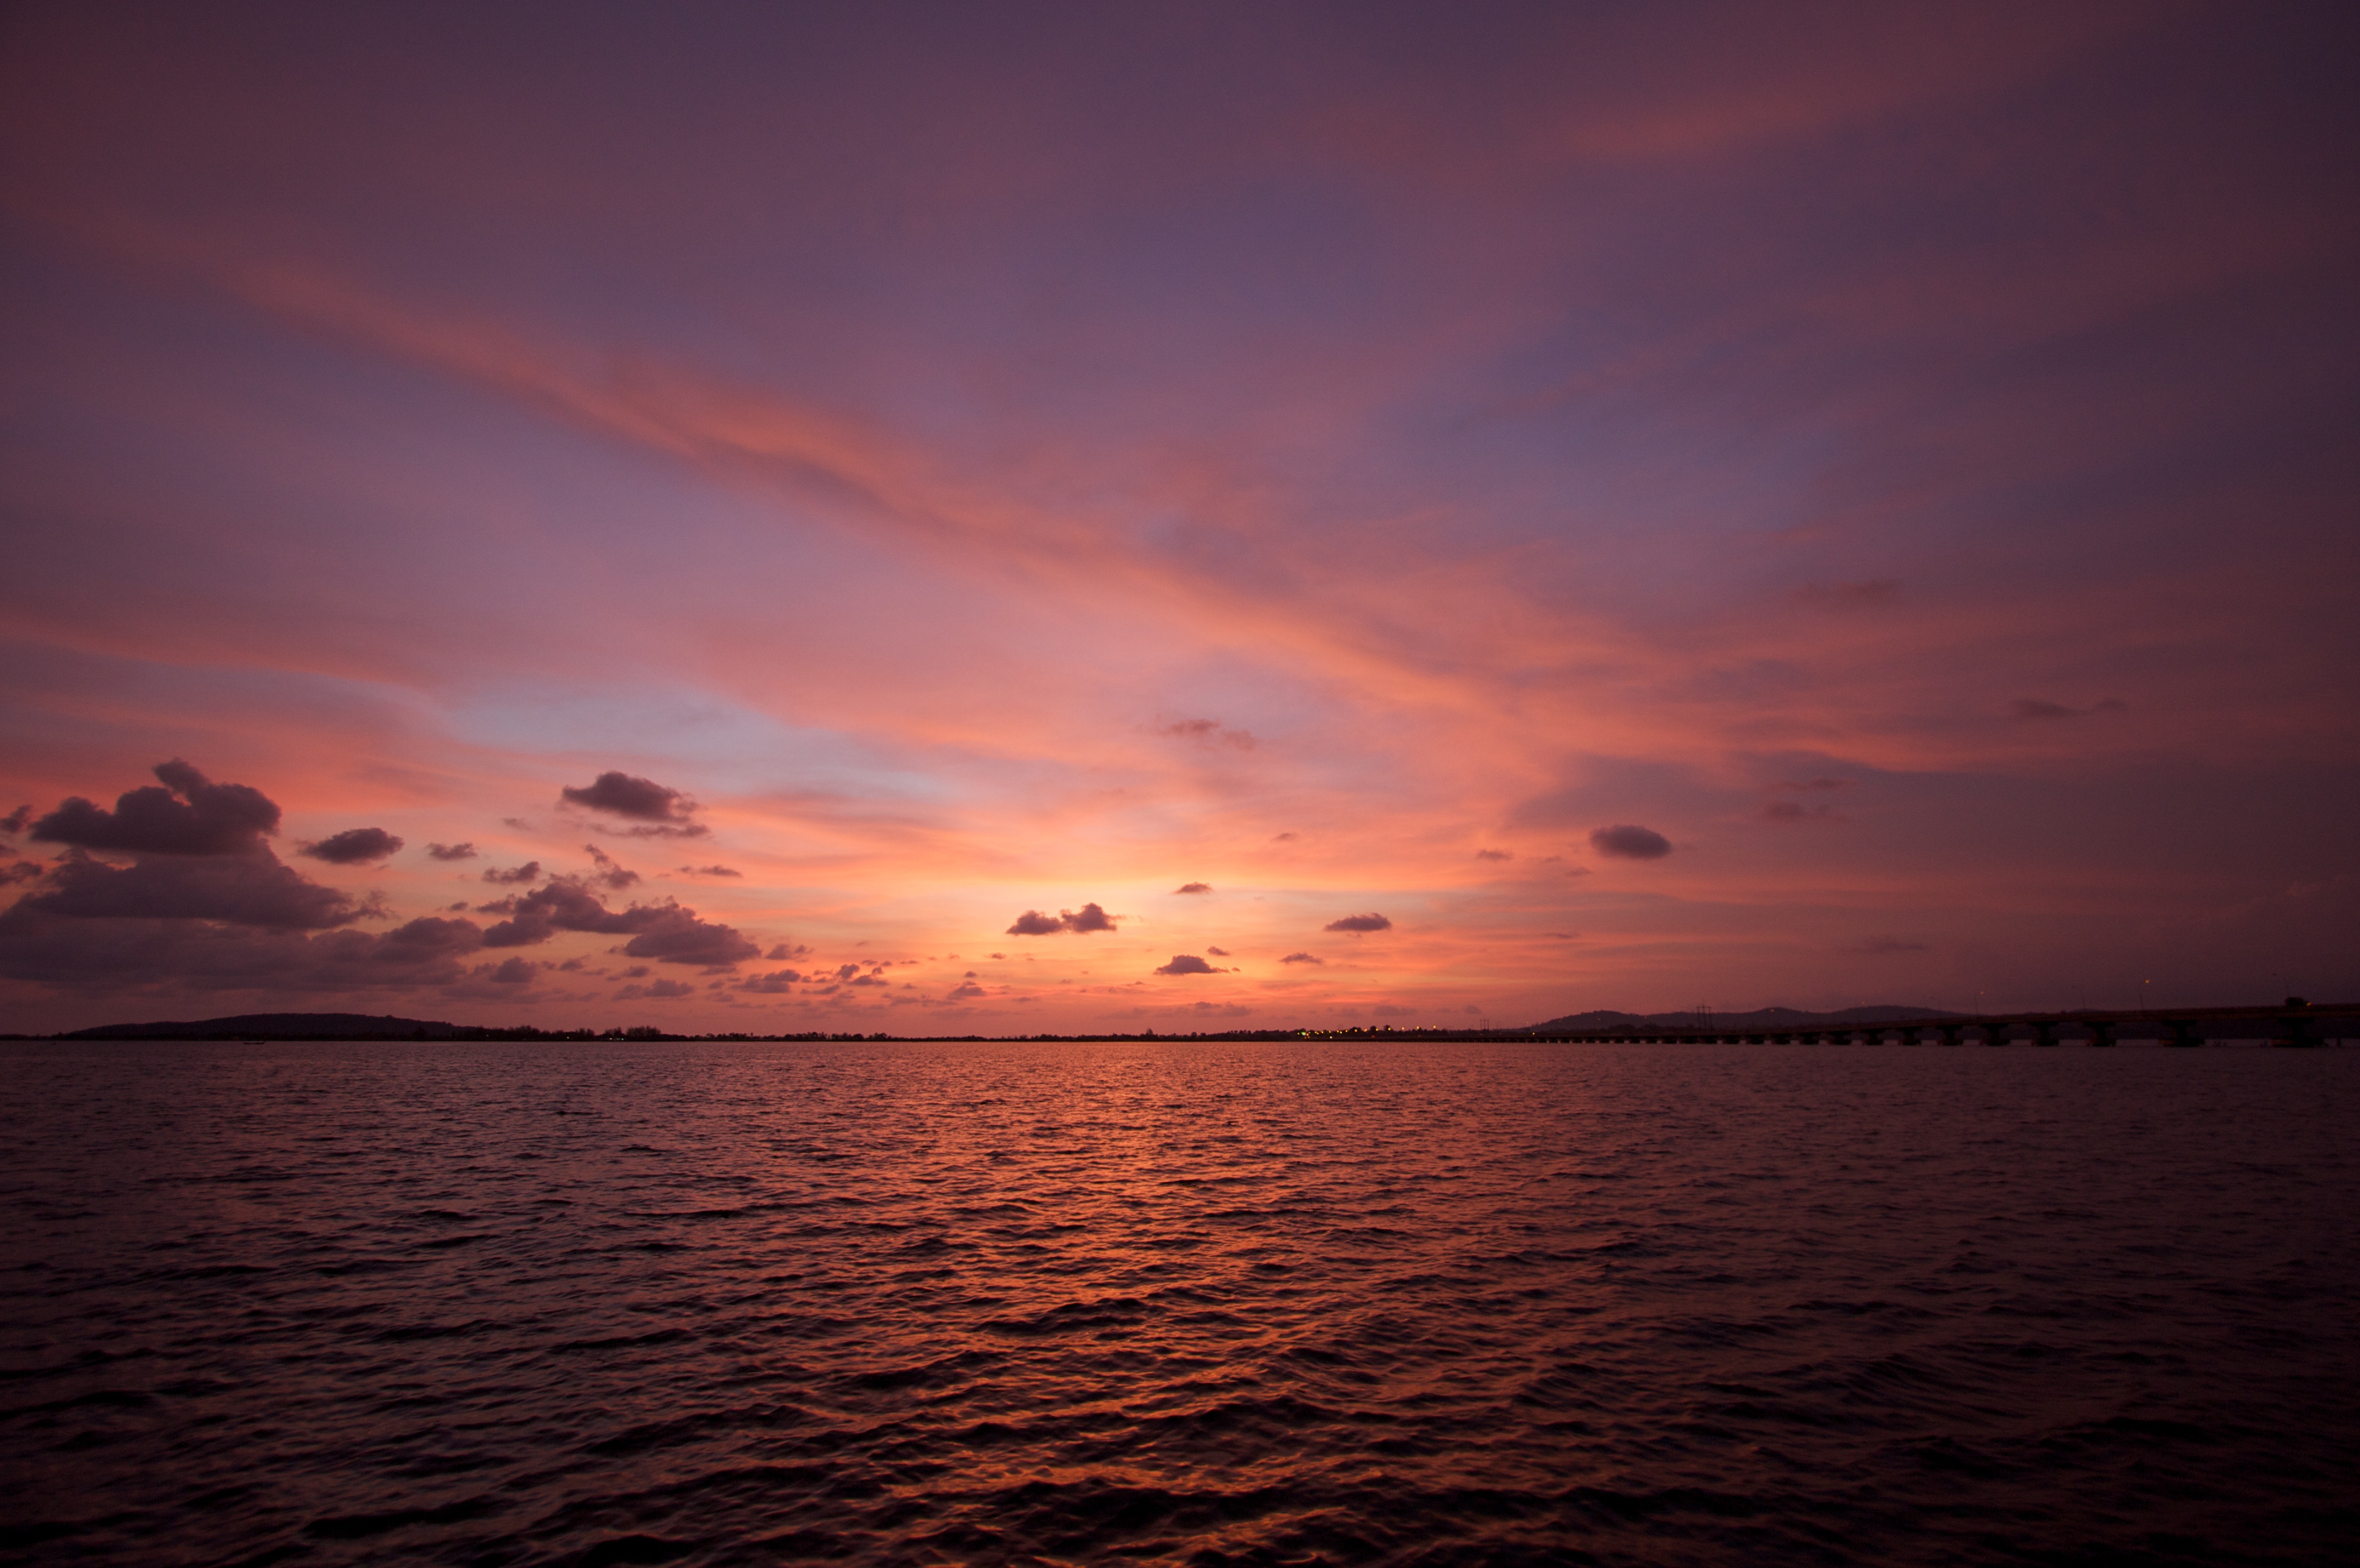
beach, sea, coast, ocean, horizon, cloud, sky, sun, sunrise, sunset, morning, dawn, dusk, evening, afterglow, red sky at morning